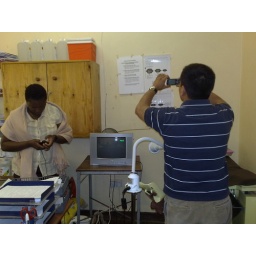
tv, bed, lamp in nurse's office